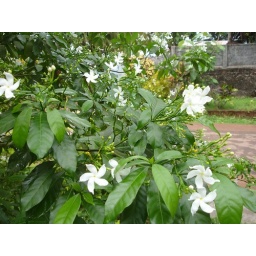
A white flower locally known as &amp;quot;Nandi battalu&amp;quot;. Grows prolifically in coastal environments